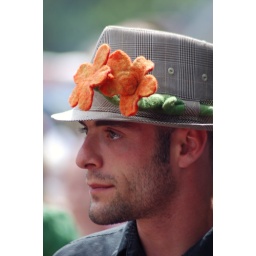
Man in hat with flowers